Cessna

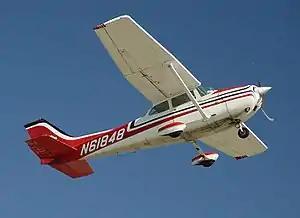
Cessna 172

Cessna returned to commercial production in 1946, after the revocation of wartime production restrictions (L-48), with the release of the Model 120 and Model 140. The approach was to introduce a new line of all-metal aircraft that used production tools, dies and jigs, rather than the hand-built tube-and-fabric construction process used before the war.